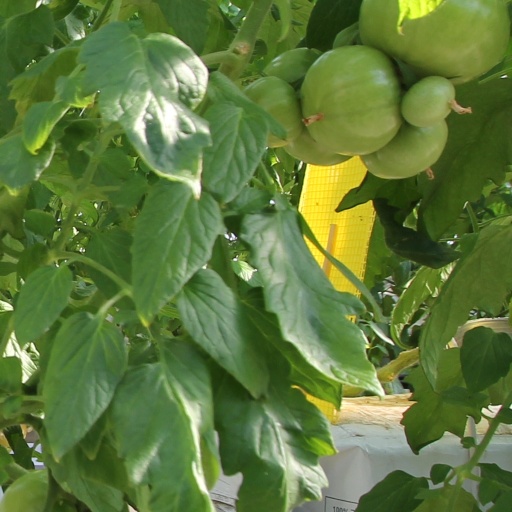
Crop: tomato